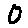
Label: 0